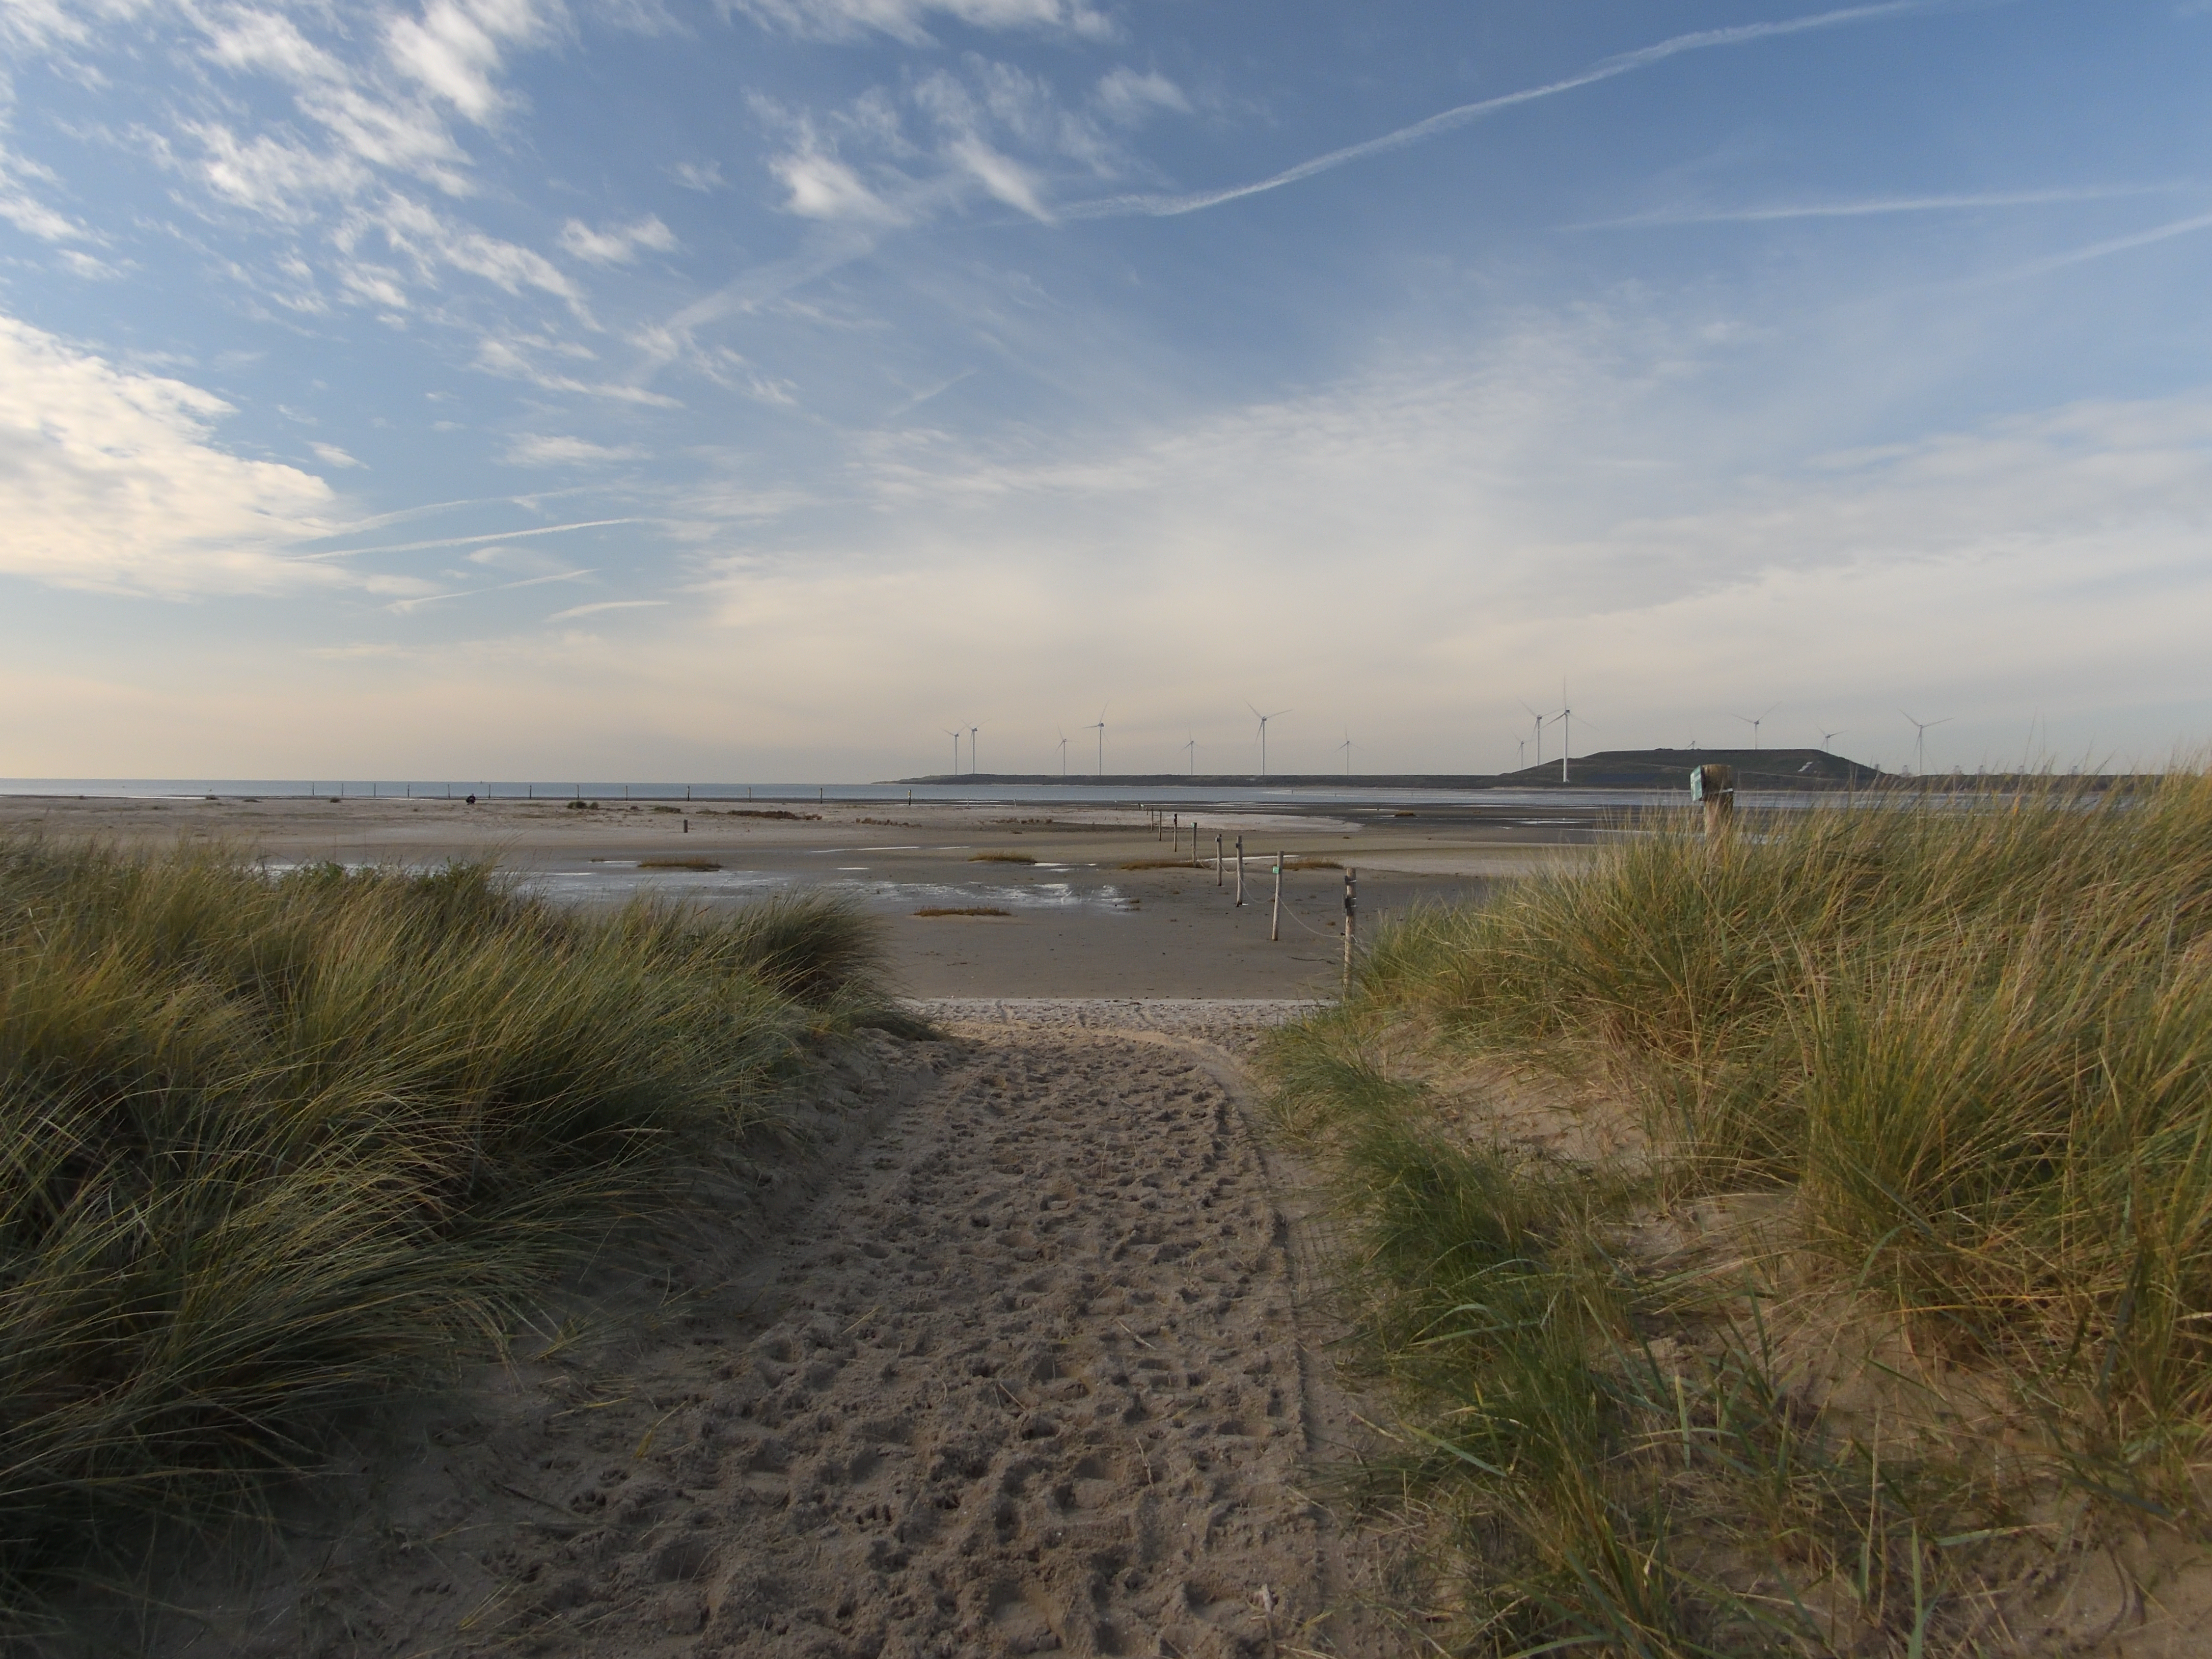
Oostvoorne, duinen, sky, natural environment, natural landscape, beach, coast, shore, sea, sand, grass, cloud, ecoregion, plain, road, horizon, ocean, landscape, prairie, coastal and oceanic landforms, photography, mudflat, land lot, steppe, plant, bay, grassland, trail